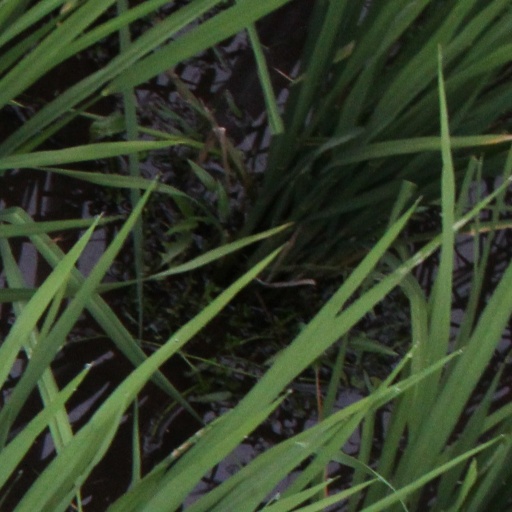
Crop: rice